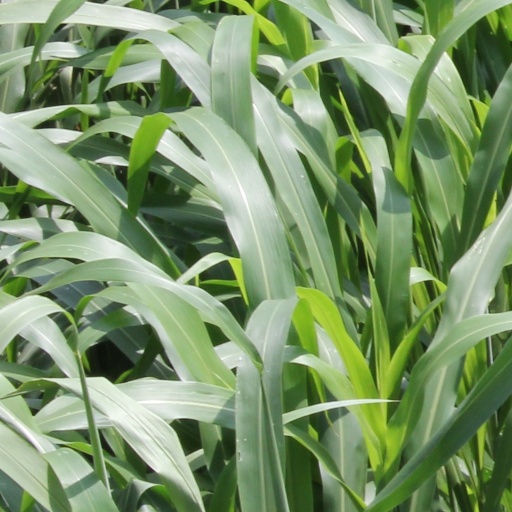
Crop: sorghum